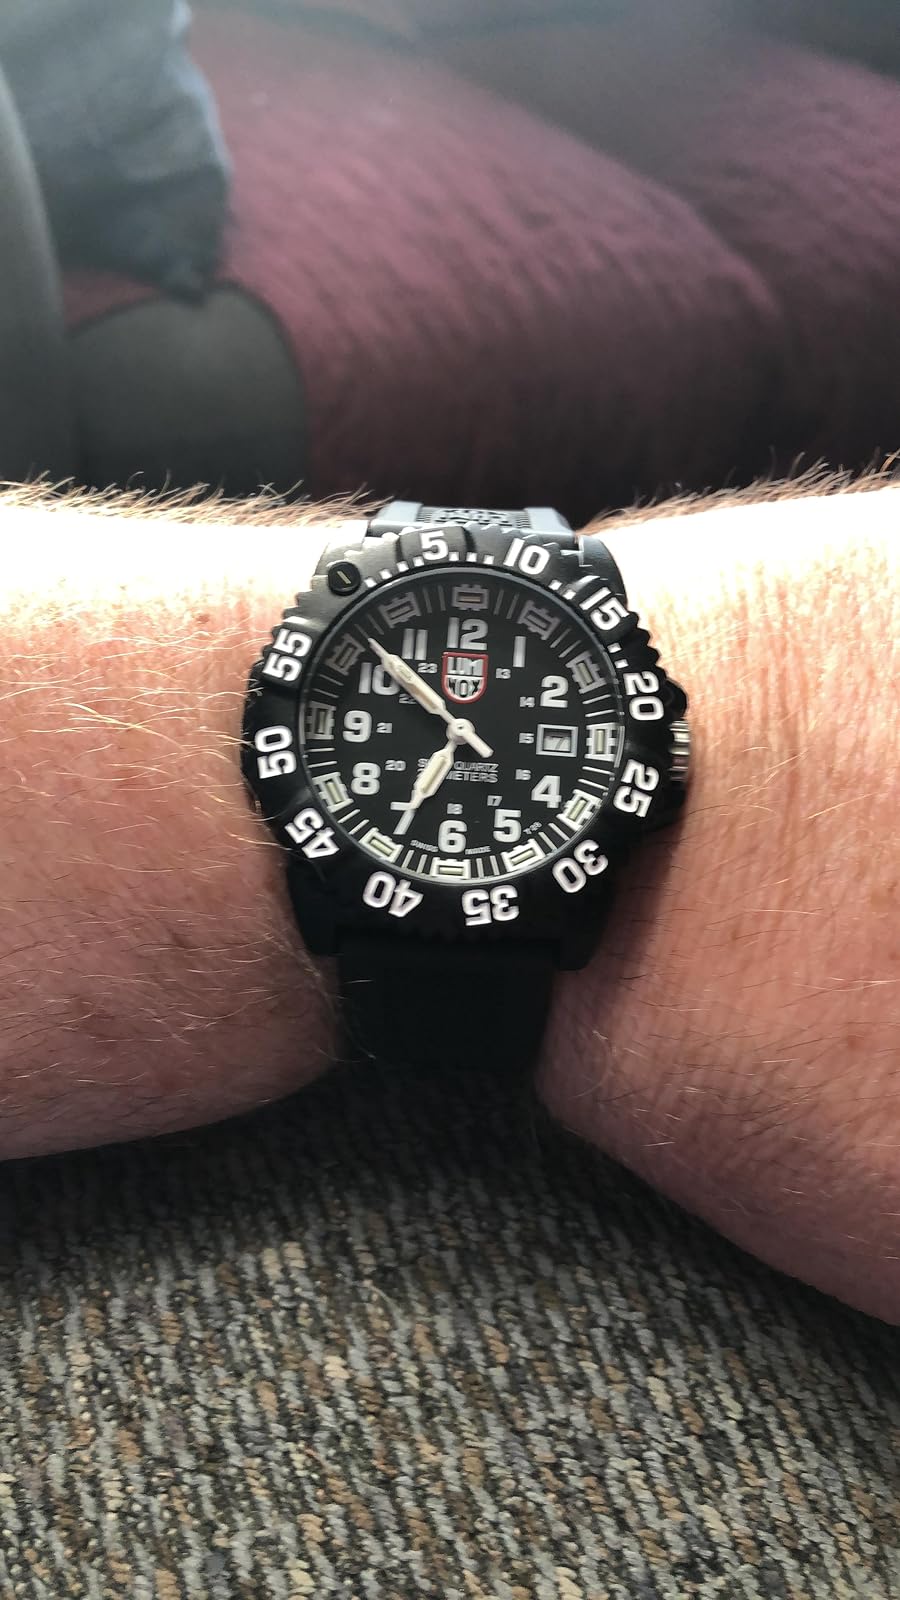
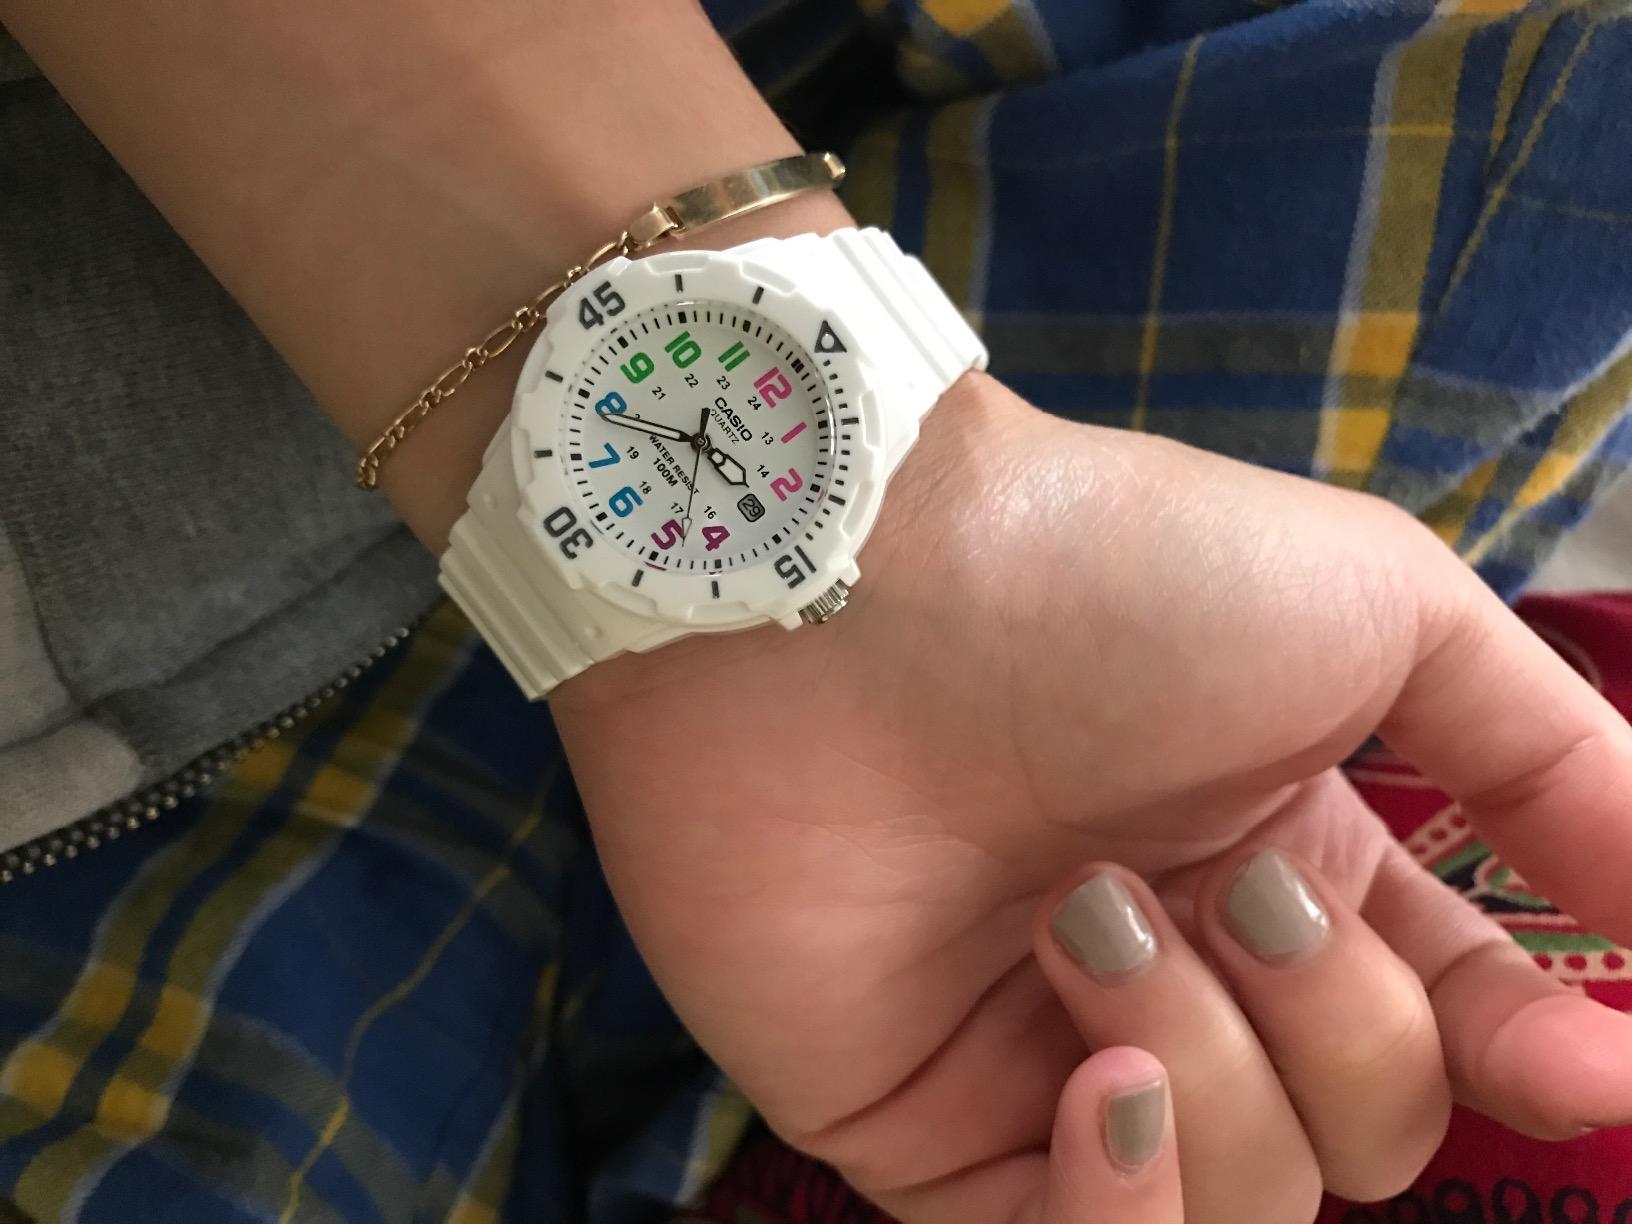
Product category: accessories_watch
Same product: no